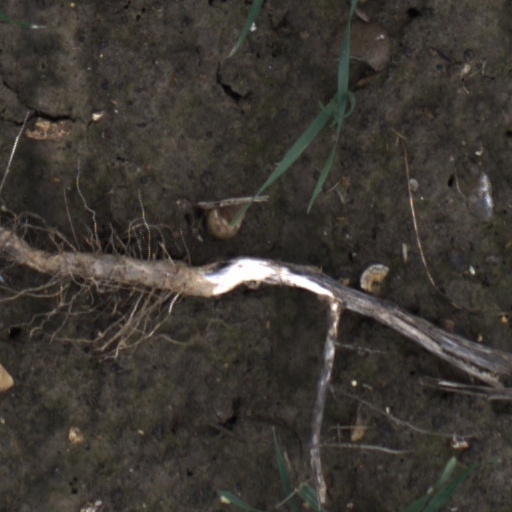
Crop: wheat